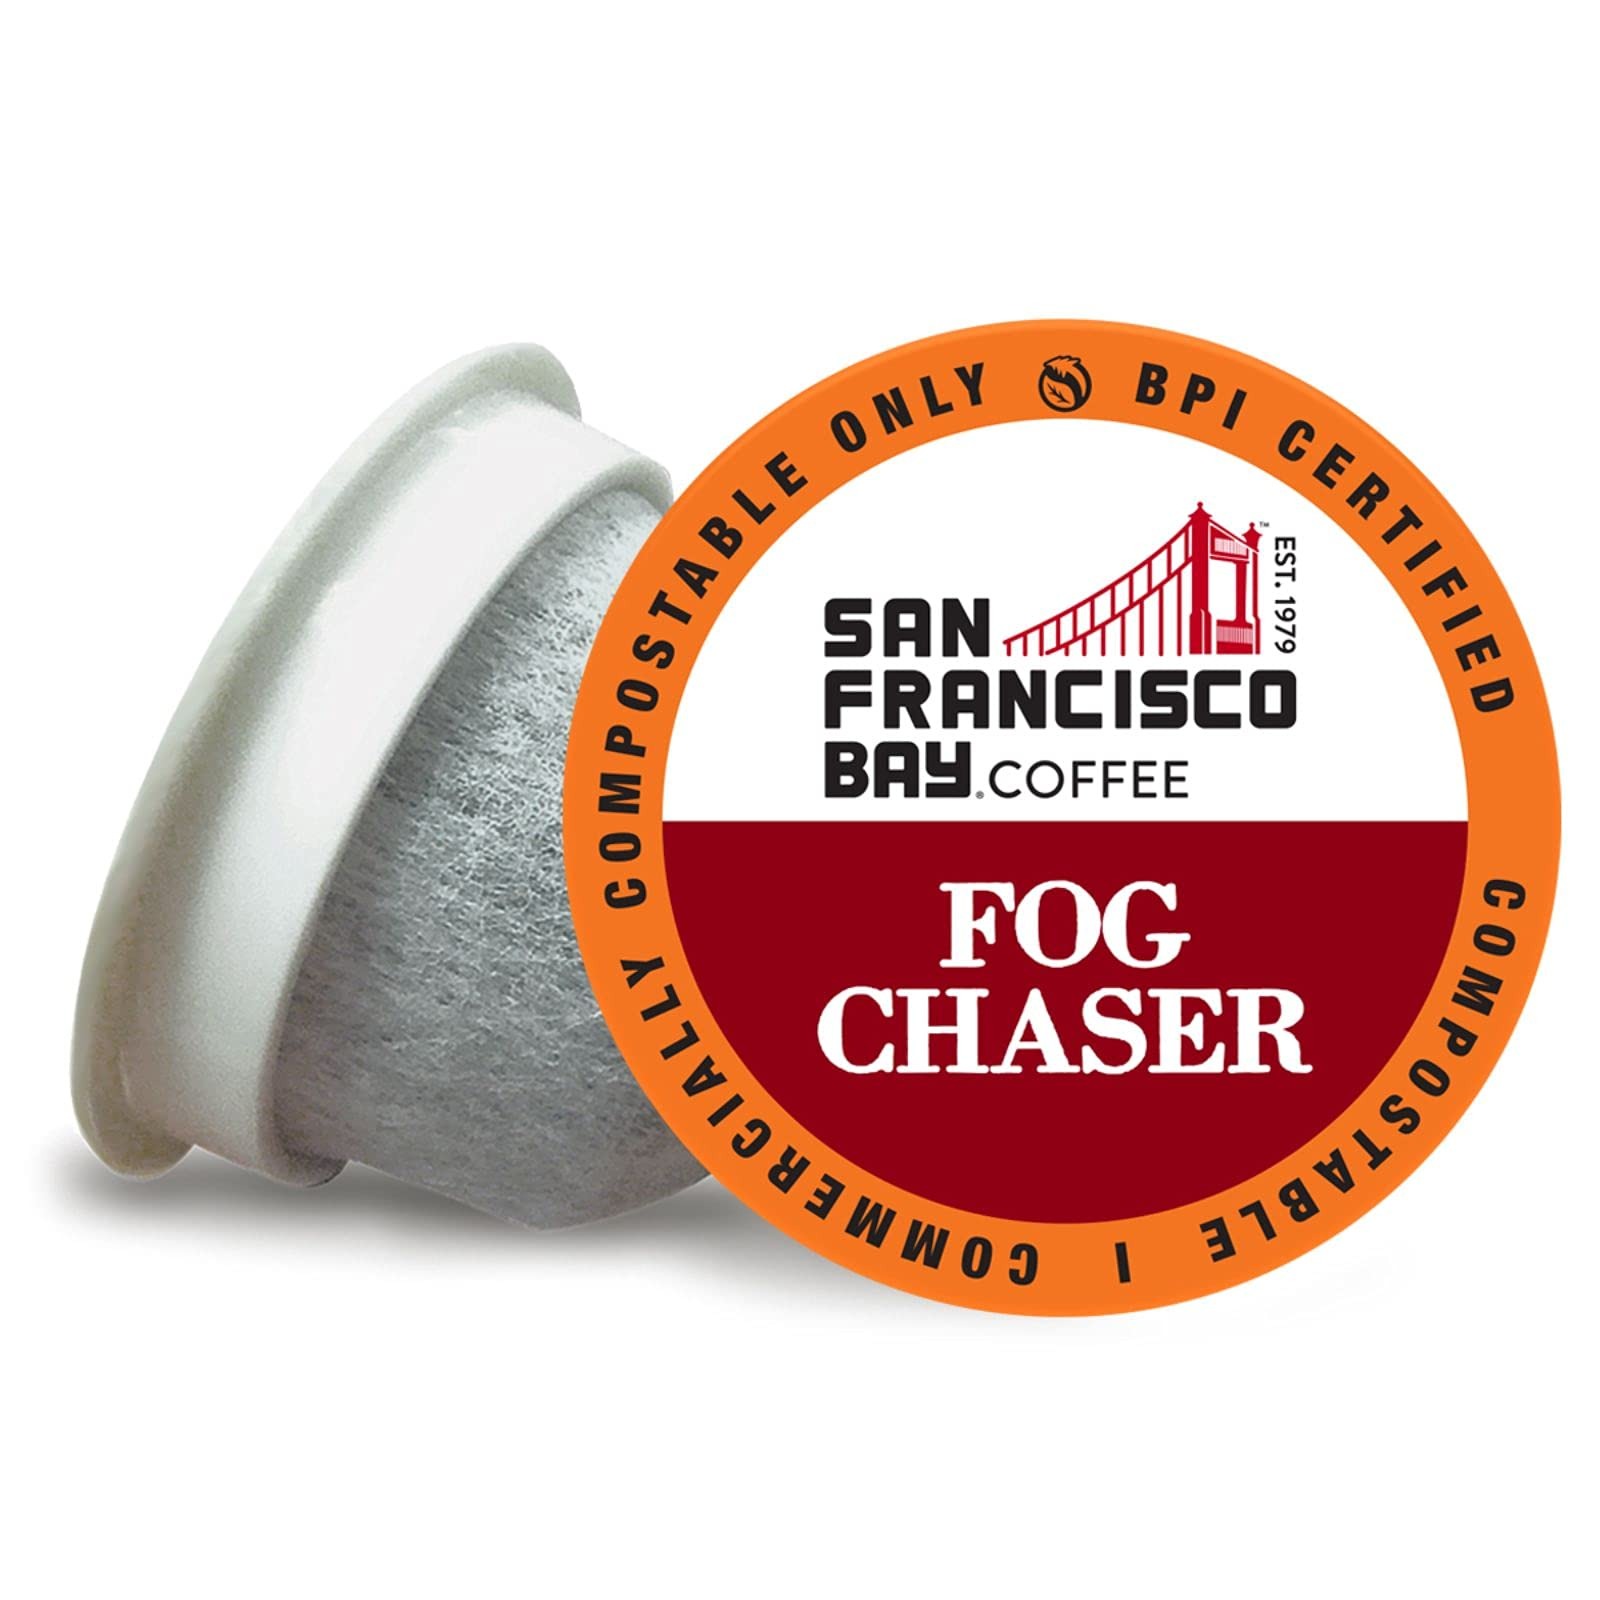
Item Name: San Francisco Bay Compostable Coffee Pods - Fog Chaser (80 Ct) K Cup Compatible including Keurig 2.0, Medium Dark Roast
Bullet Point 1: Our iconic Fog Chaser is a blend of dark and medium roasted beans which results in a enjoyable medium dark roast coffee. It's a great combination of flavor, balance and smoothness that will chase away even the thickest morning fog.
Bullet Point 2: K-CUP COMPATIBLE: Our OneCup Coffee Pods are specially designed for use with most single serve coffee machines, including K-cup style single serve brewers.
Bullet Point 3: QUALITY COFFEE: San Francisco Bay Coffee uses only 100% arabica coffee and certified Kosher coffee beans. Hand picked and grown in high altitude. We're so confident you'll love it, we back it with a satisfaction guarantee.
Bullet Point 4: SUSTAINABLE CHOICE: Our OneCUP pods, as well as the bags they are packed in, are made from plant-based materials and are certified commercially compostable by BPI.
Bullet Point 5: SAN FRANCISCO BAY COFFEE is a family owned, American made company with a rich tradition. Our reputation reflects on us as a family so if you're ever not happy with your purchase, call us and we'll make it right.
Value: 80.0
Unit: Count

Price: 43.99